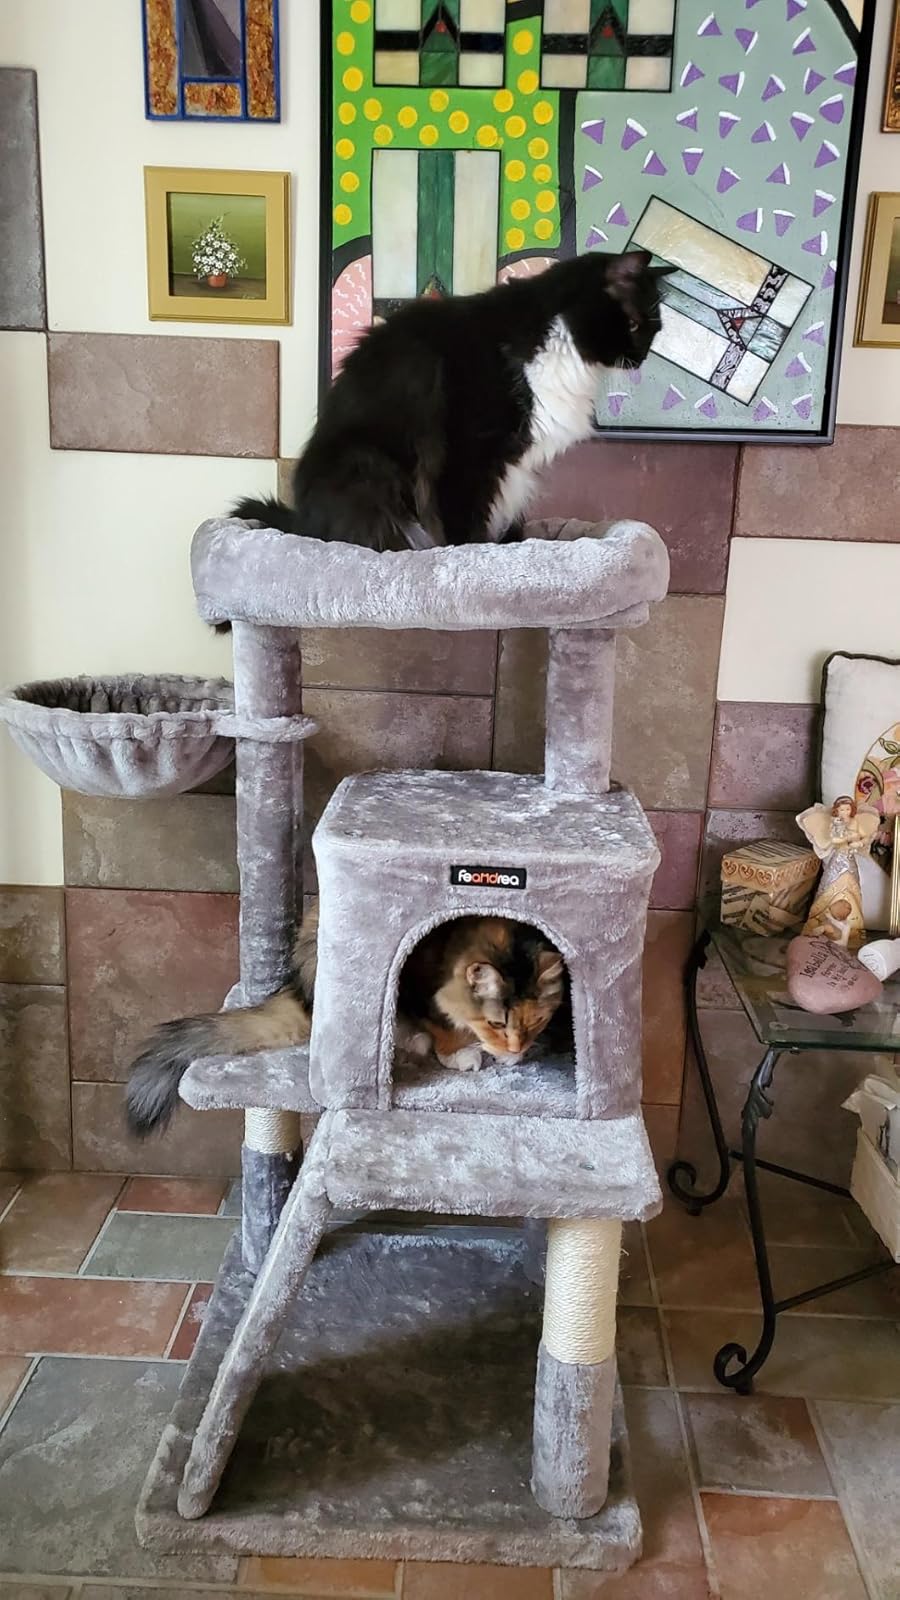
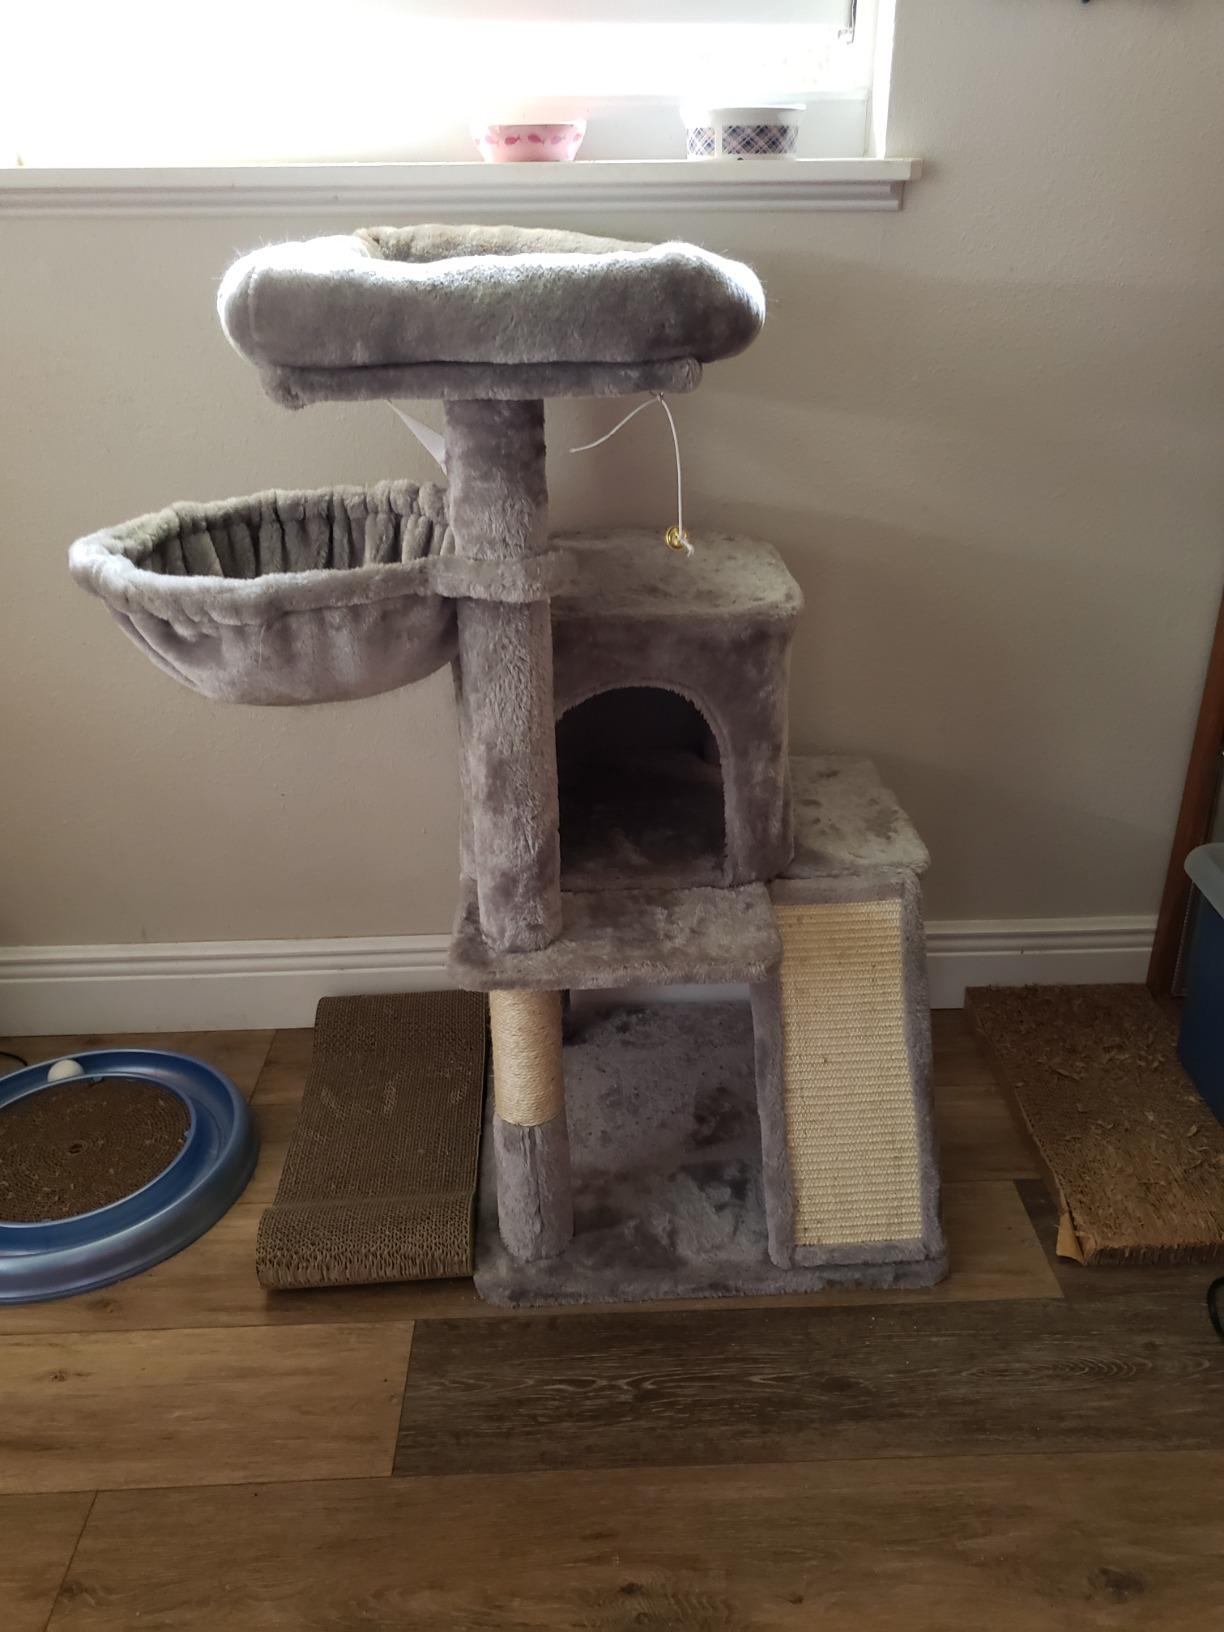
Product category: items_cat tree
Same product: yes